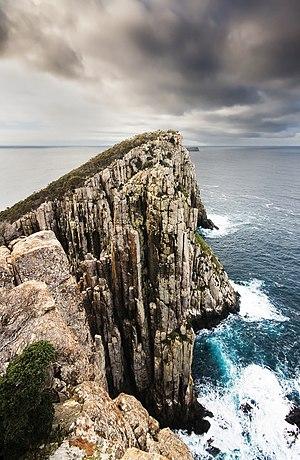
Le Totem Pole est un stack spectaculaire de dolérite du cap Hauy de la presqu'île Tasman, au sud-est de la Tasmanie. Il mesure 65 mètres de haut, et 4 mètres de large à sa base qui plonge dans la mer. Il est à proximité d'un autre stack plus large le Candlestick, dans un étroit et profond chenal qui sépare la presqu'île Tasman de la première des Lanterns, deux îles qui prolonge Cape Hauy.